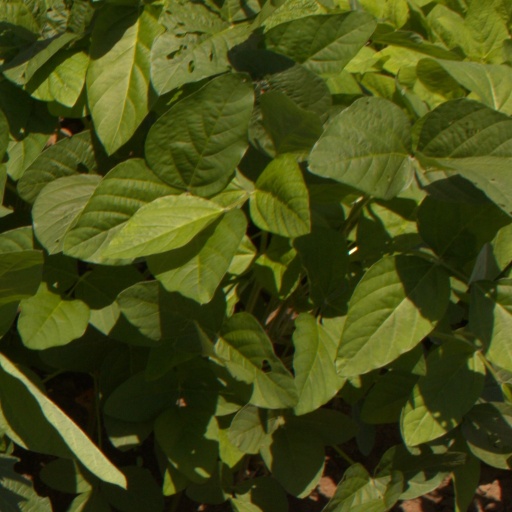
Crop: soybean